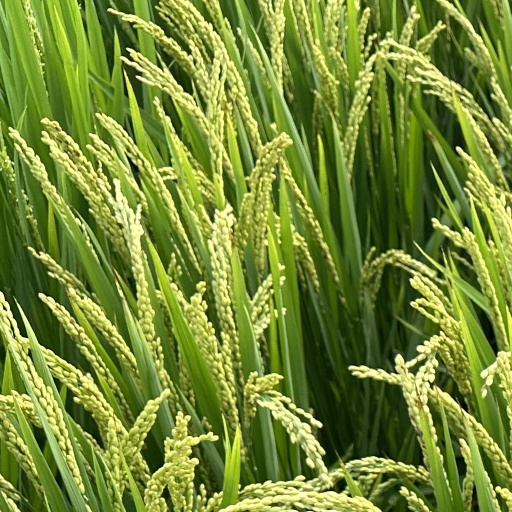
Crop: rice